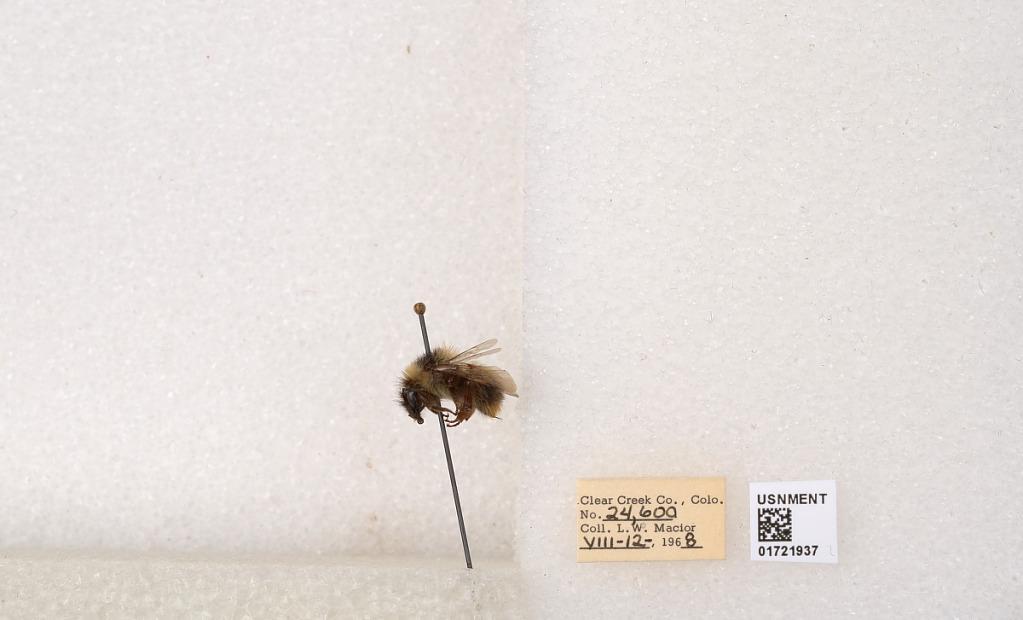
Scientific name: Bombus kirbyellus
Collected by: L. Macior
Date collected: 1968-8-12
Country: United States
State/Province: Colorado
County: Clear Creek
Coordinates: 39.6891, -105.644